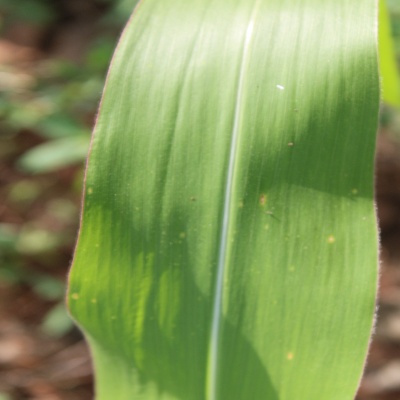
Crop: Maize
Condition: leaf spot